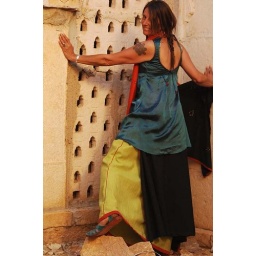
Debby is all set in a blue top dress along with a double layered cotton skirt. Photographer:RUBIN PATEL. Model:DEBBY. Location:JAISALMER